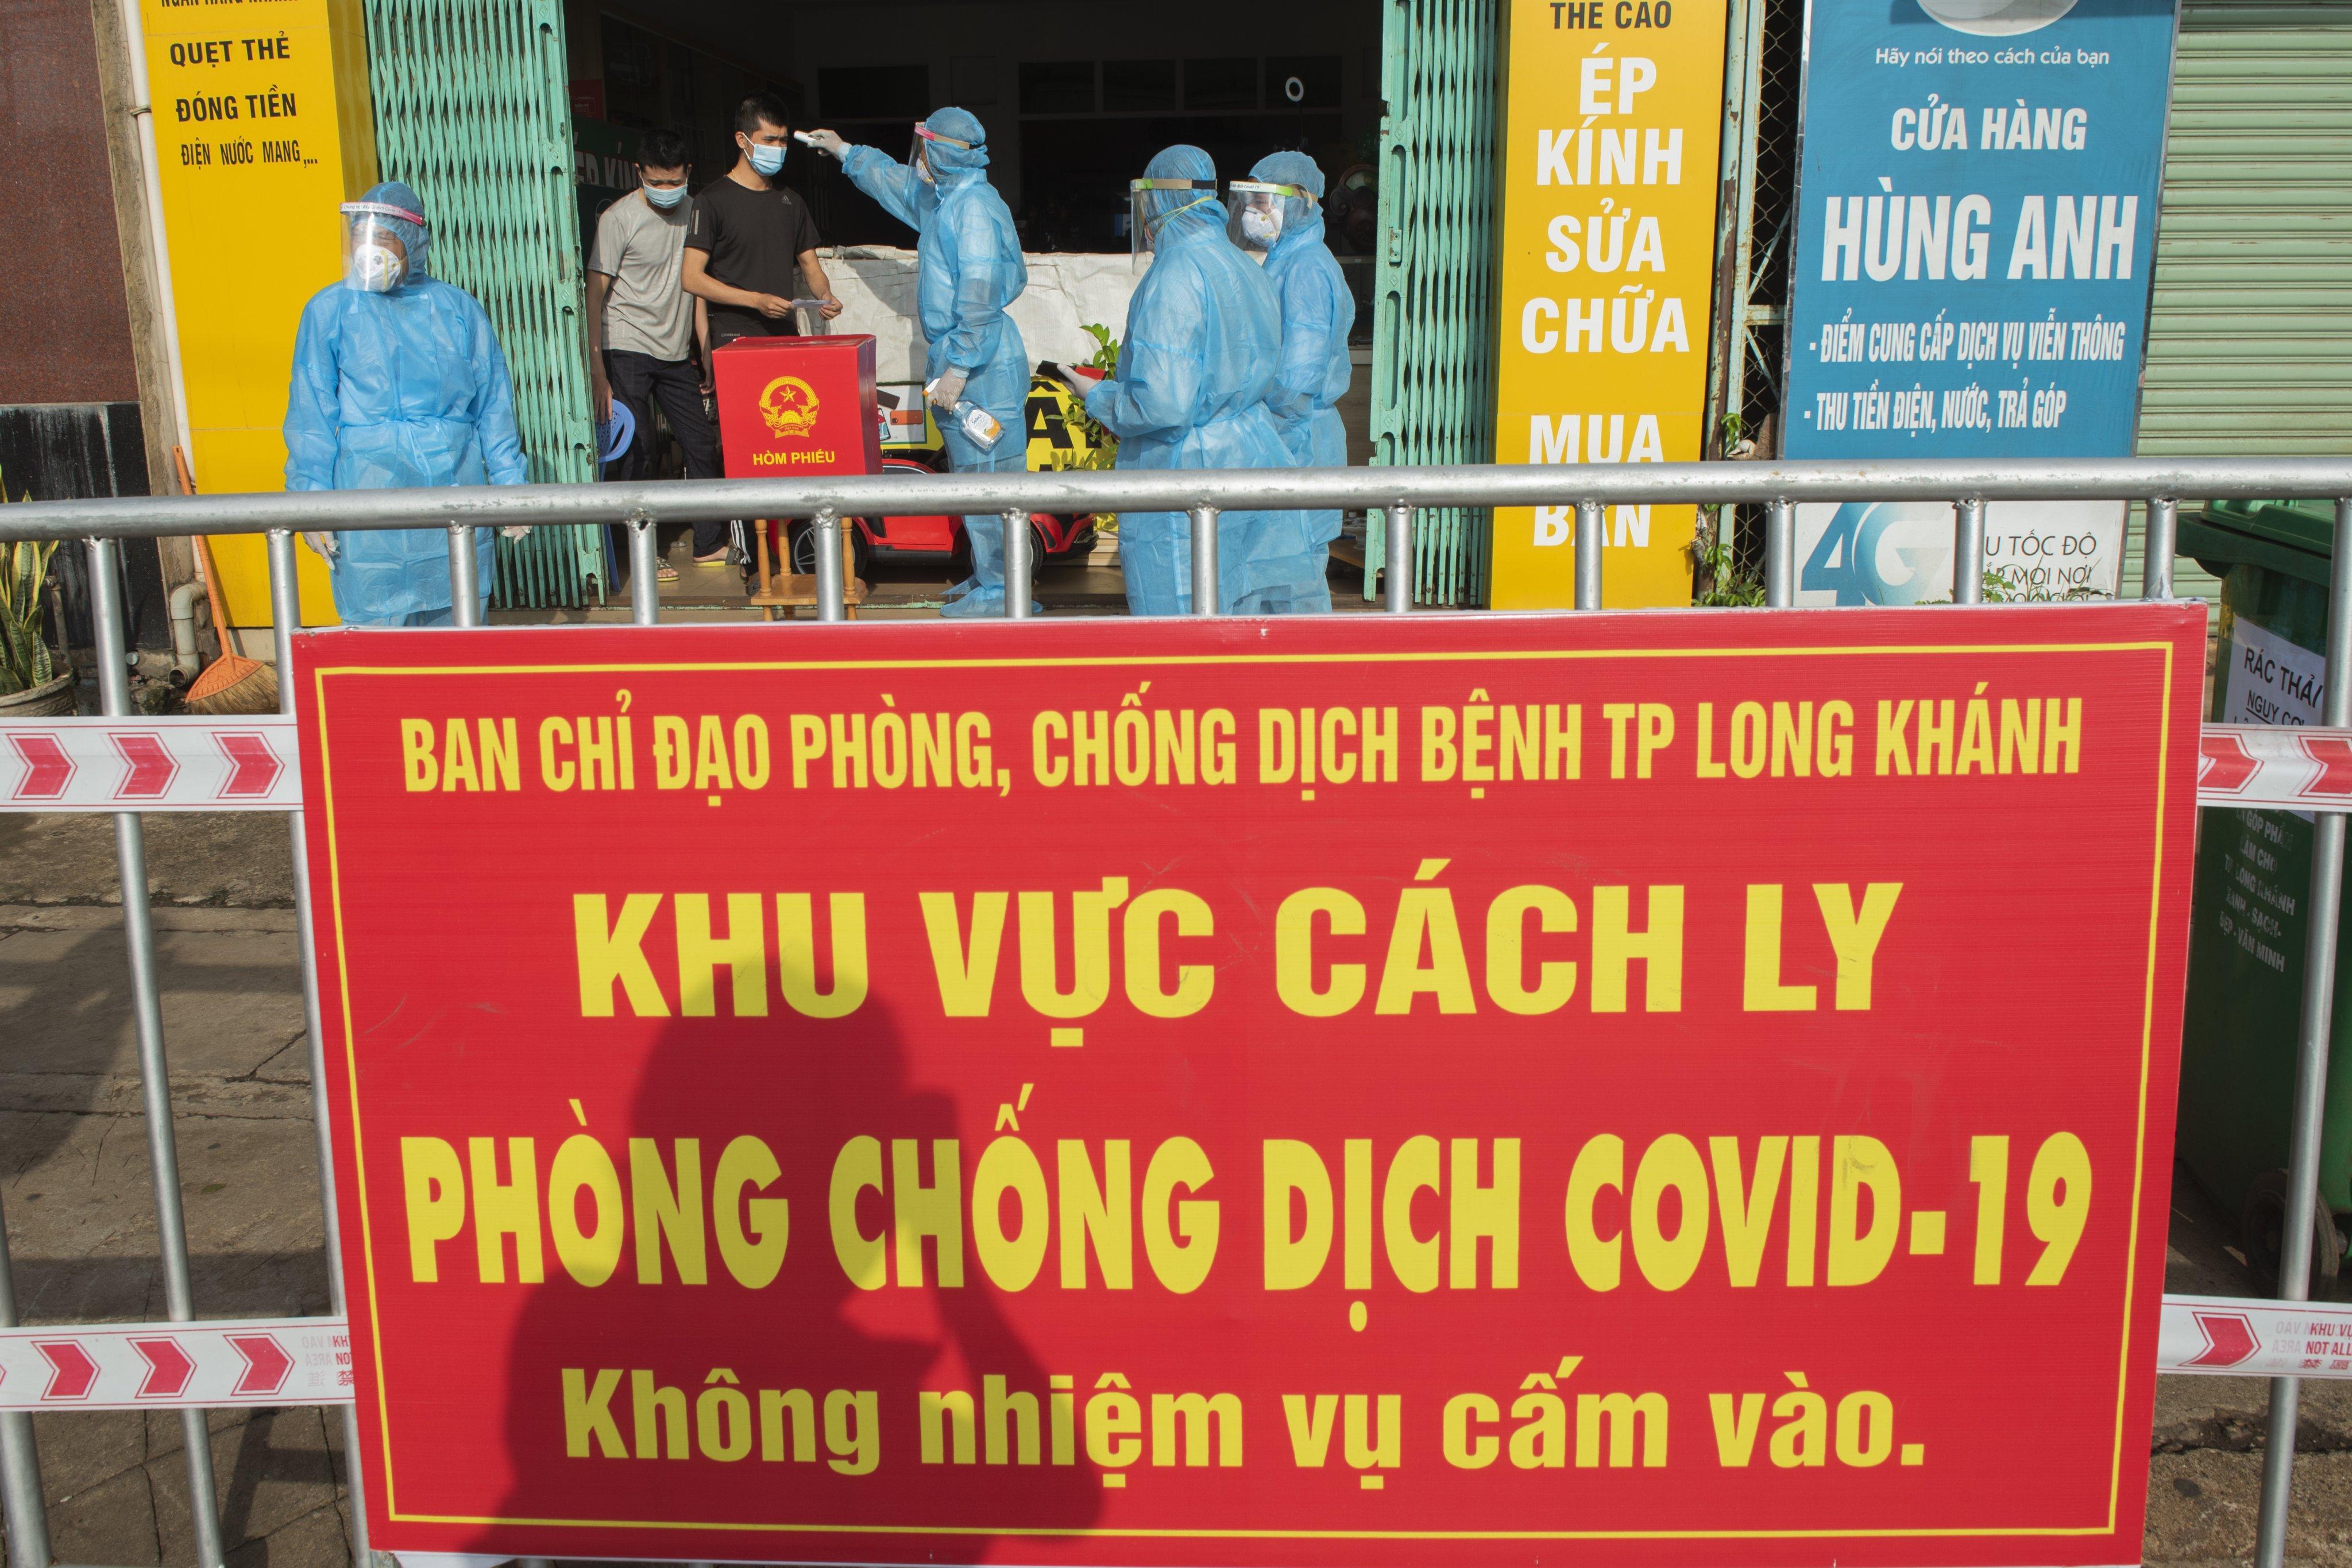
tấm biển ở trên hàng rào có nền màu đỏ và chữ màu vàng